Swansea Vale Railway

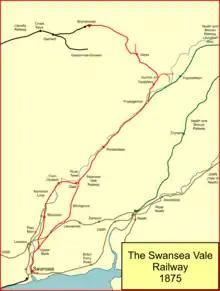
System map of the Swansea Vale Railway in 1875

The South Wales coalfield extends to the sea at Swansea, and therefore was immediately accessible to shipping at a time, before the nineteenth century, when land transport was limited to what pack animals could carry on their backs.